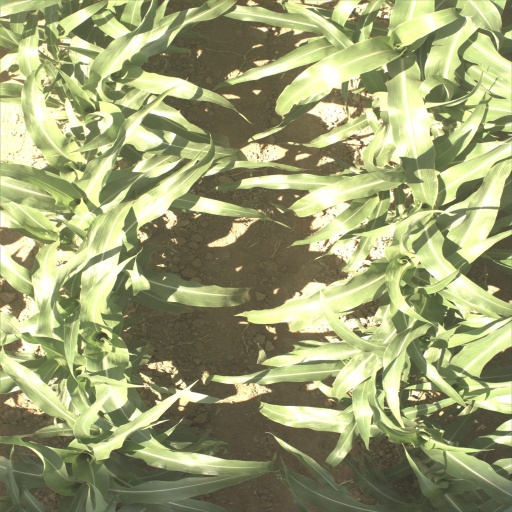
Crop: sorghum